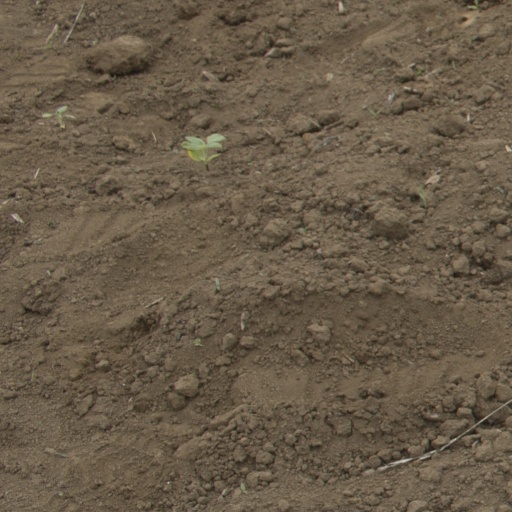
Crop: Jerusalem artichoke